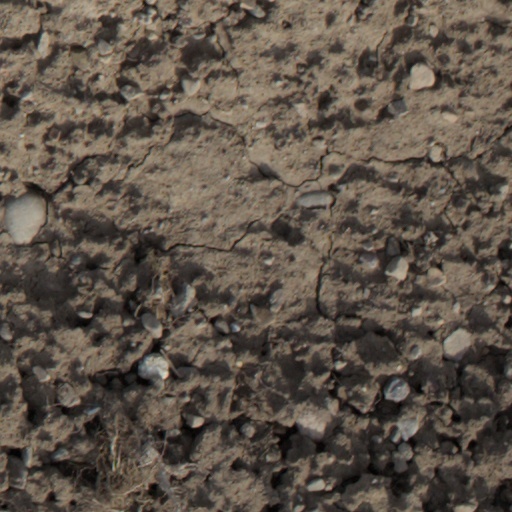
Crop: wheat